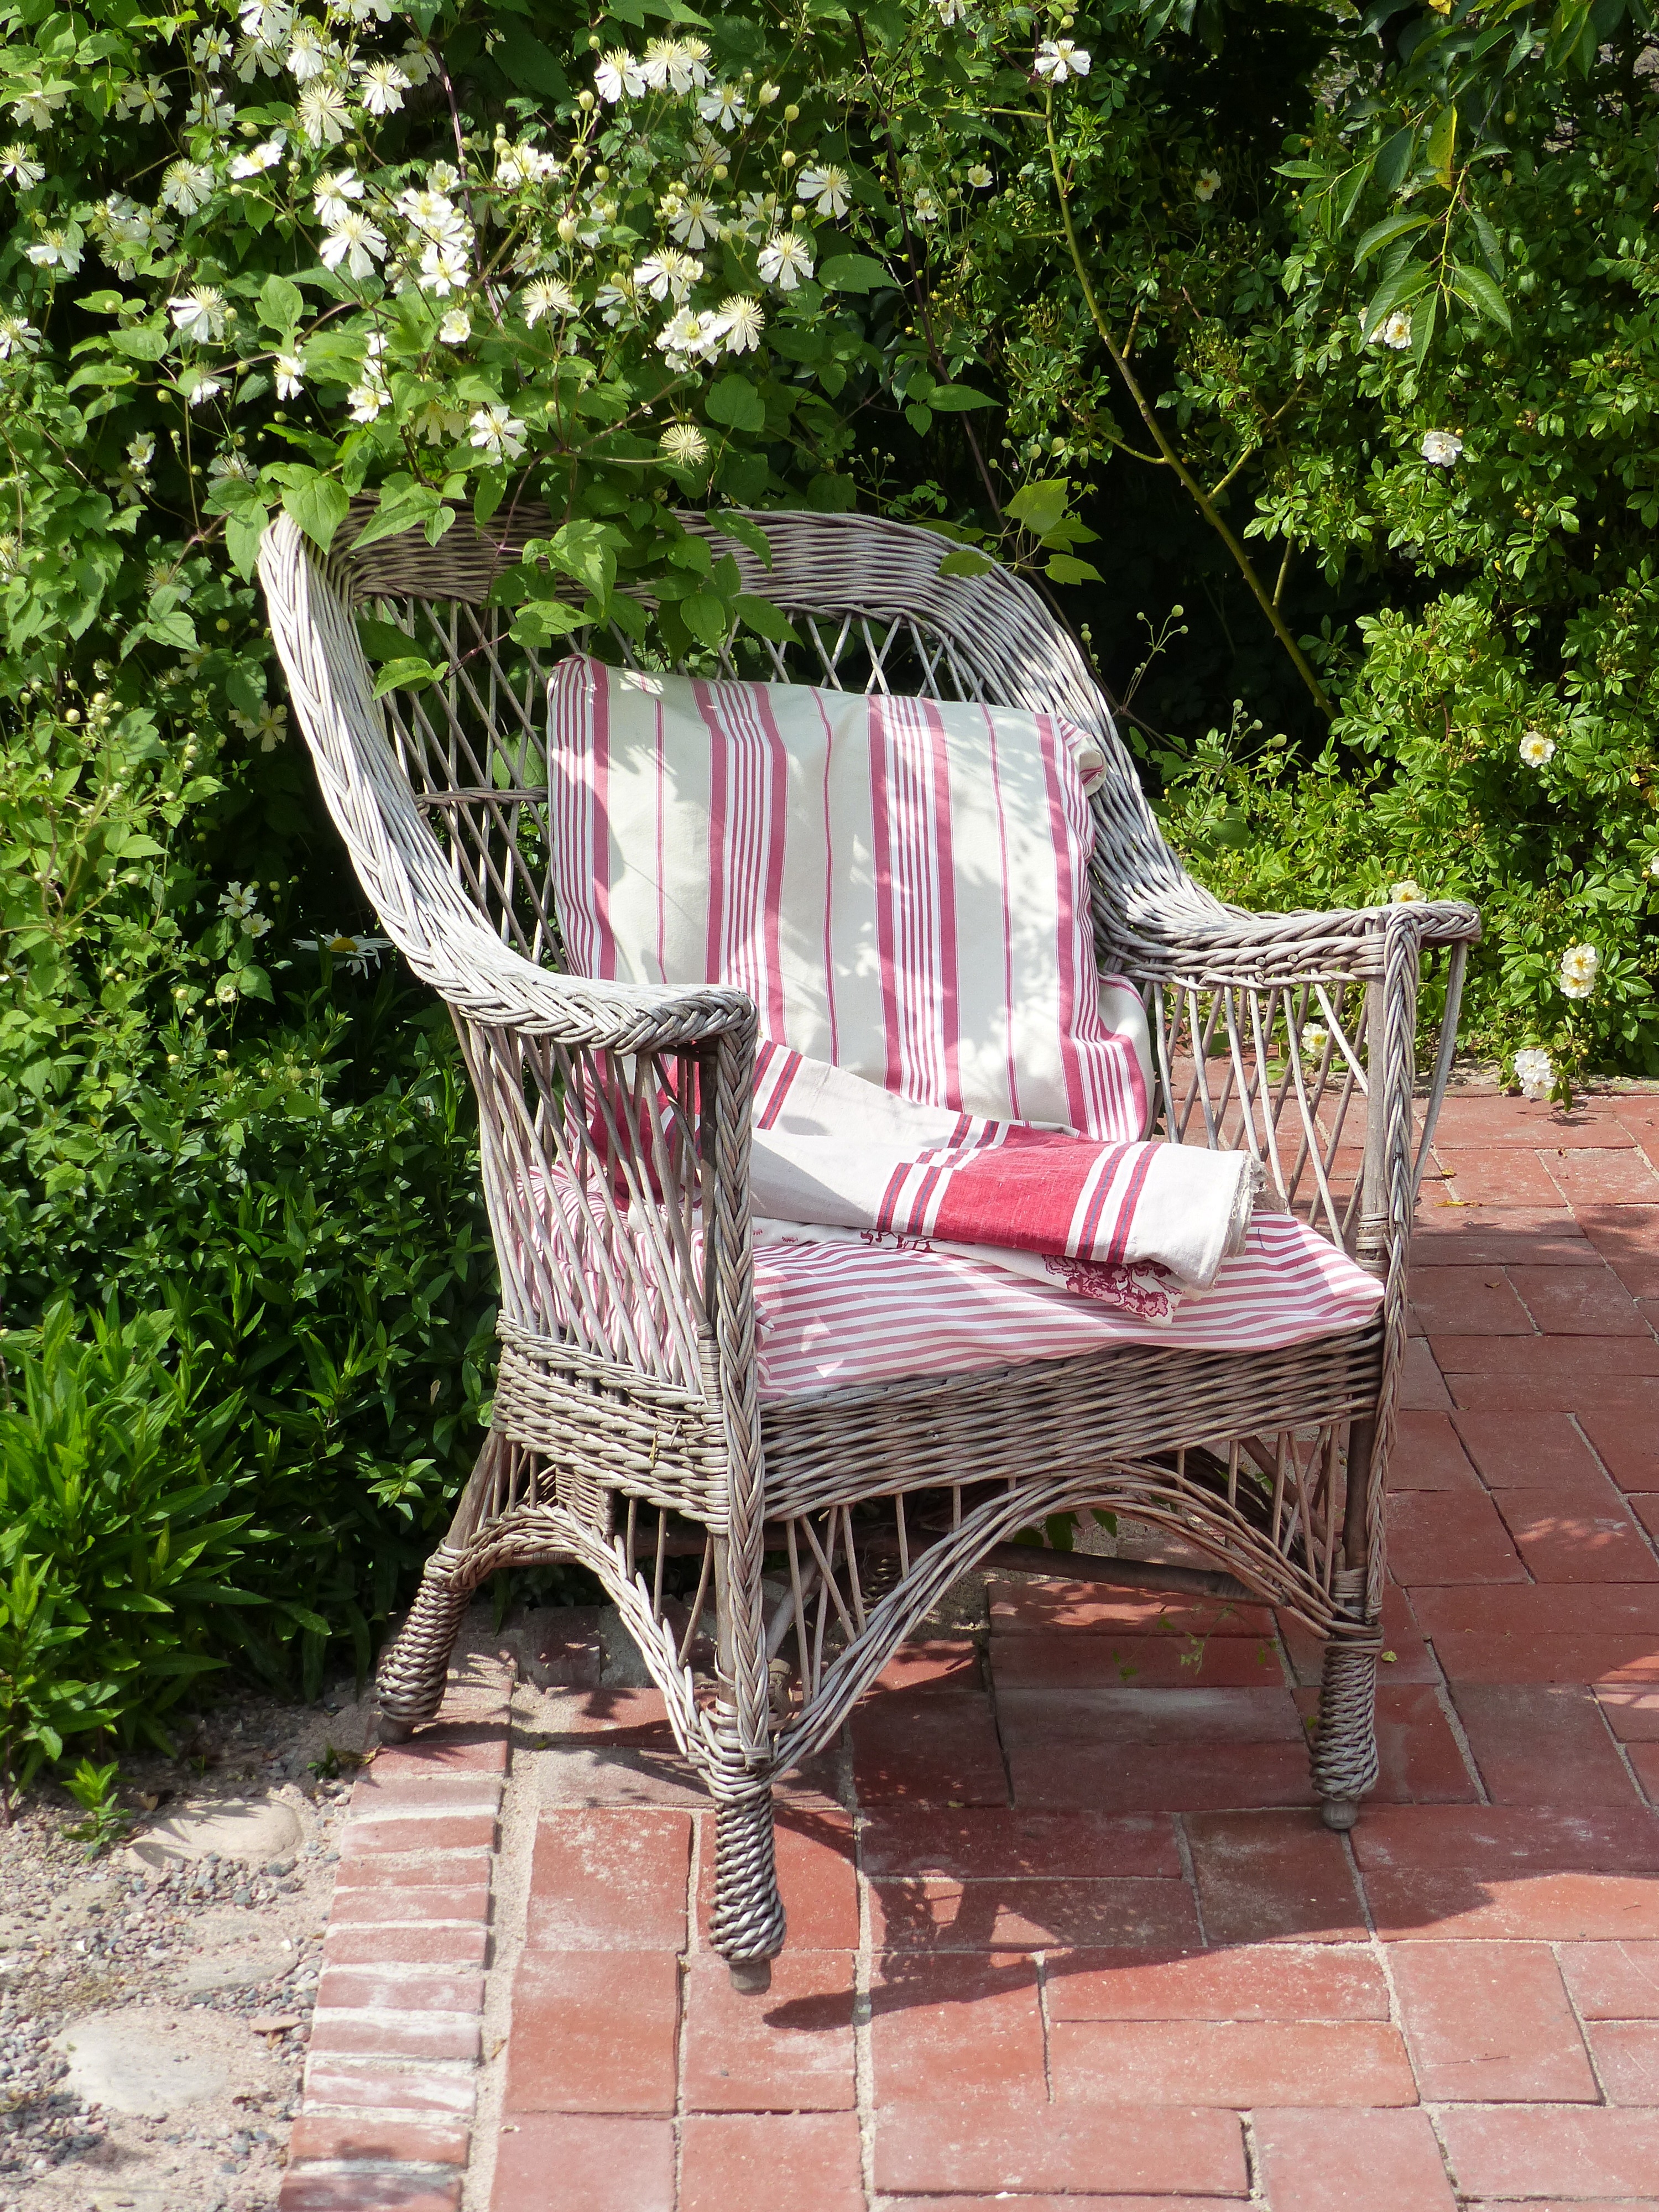
table, wood, chair, porch, summer, cottage, backyard, patio, furniture, garden, pillow, wicker, flowers, shrubs, yard, stone tiles, basket chair, outdoor structure